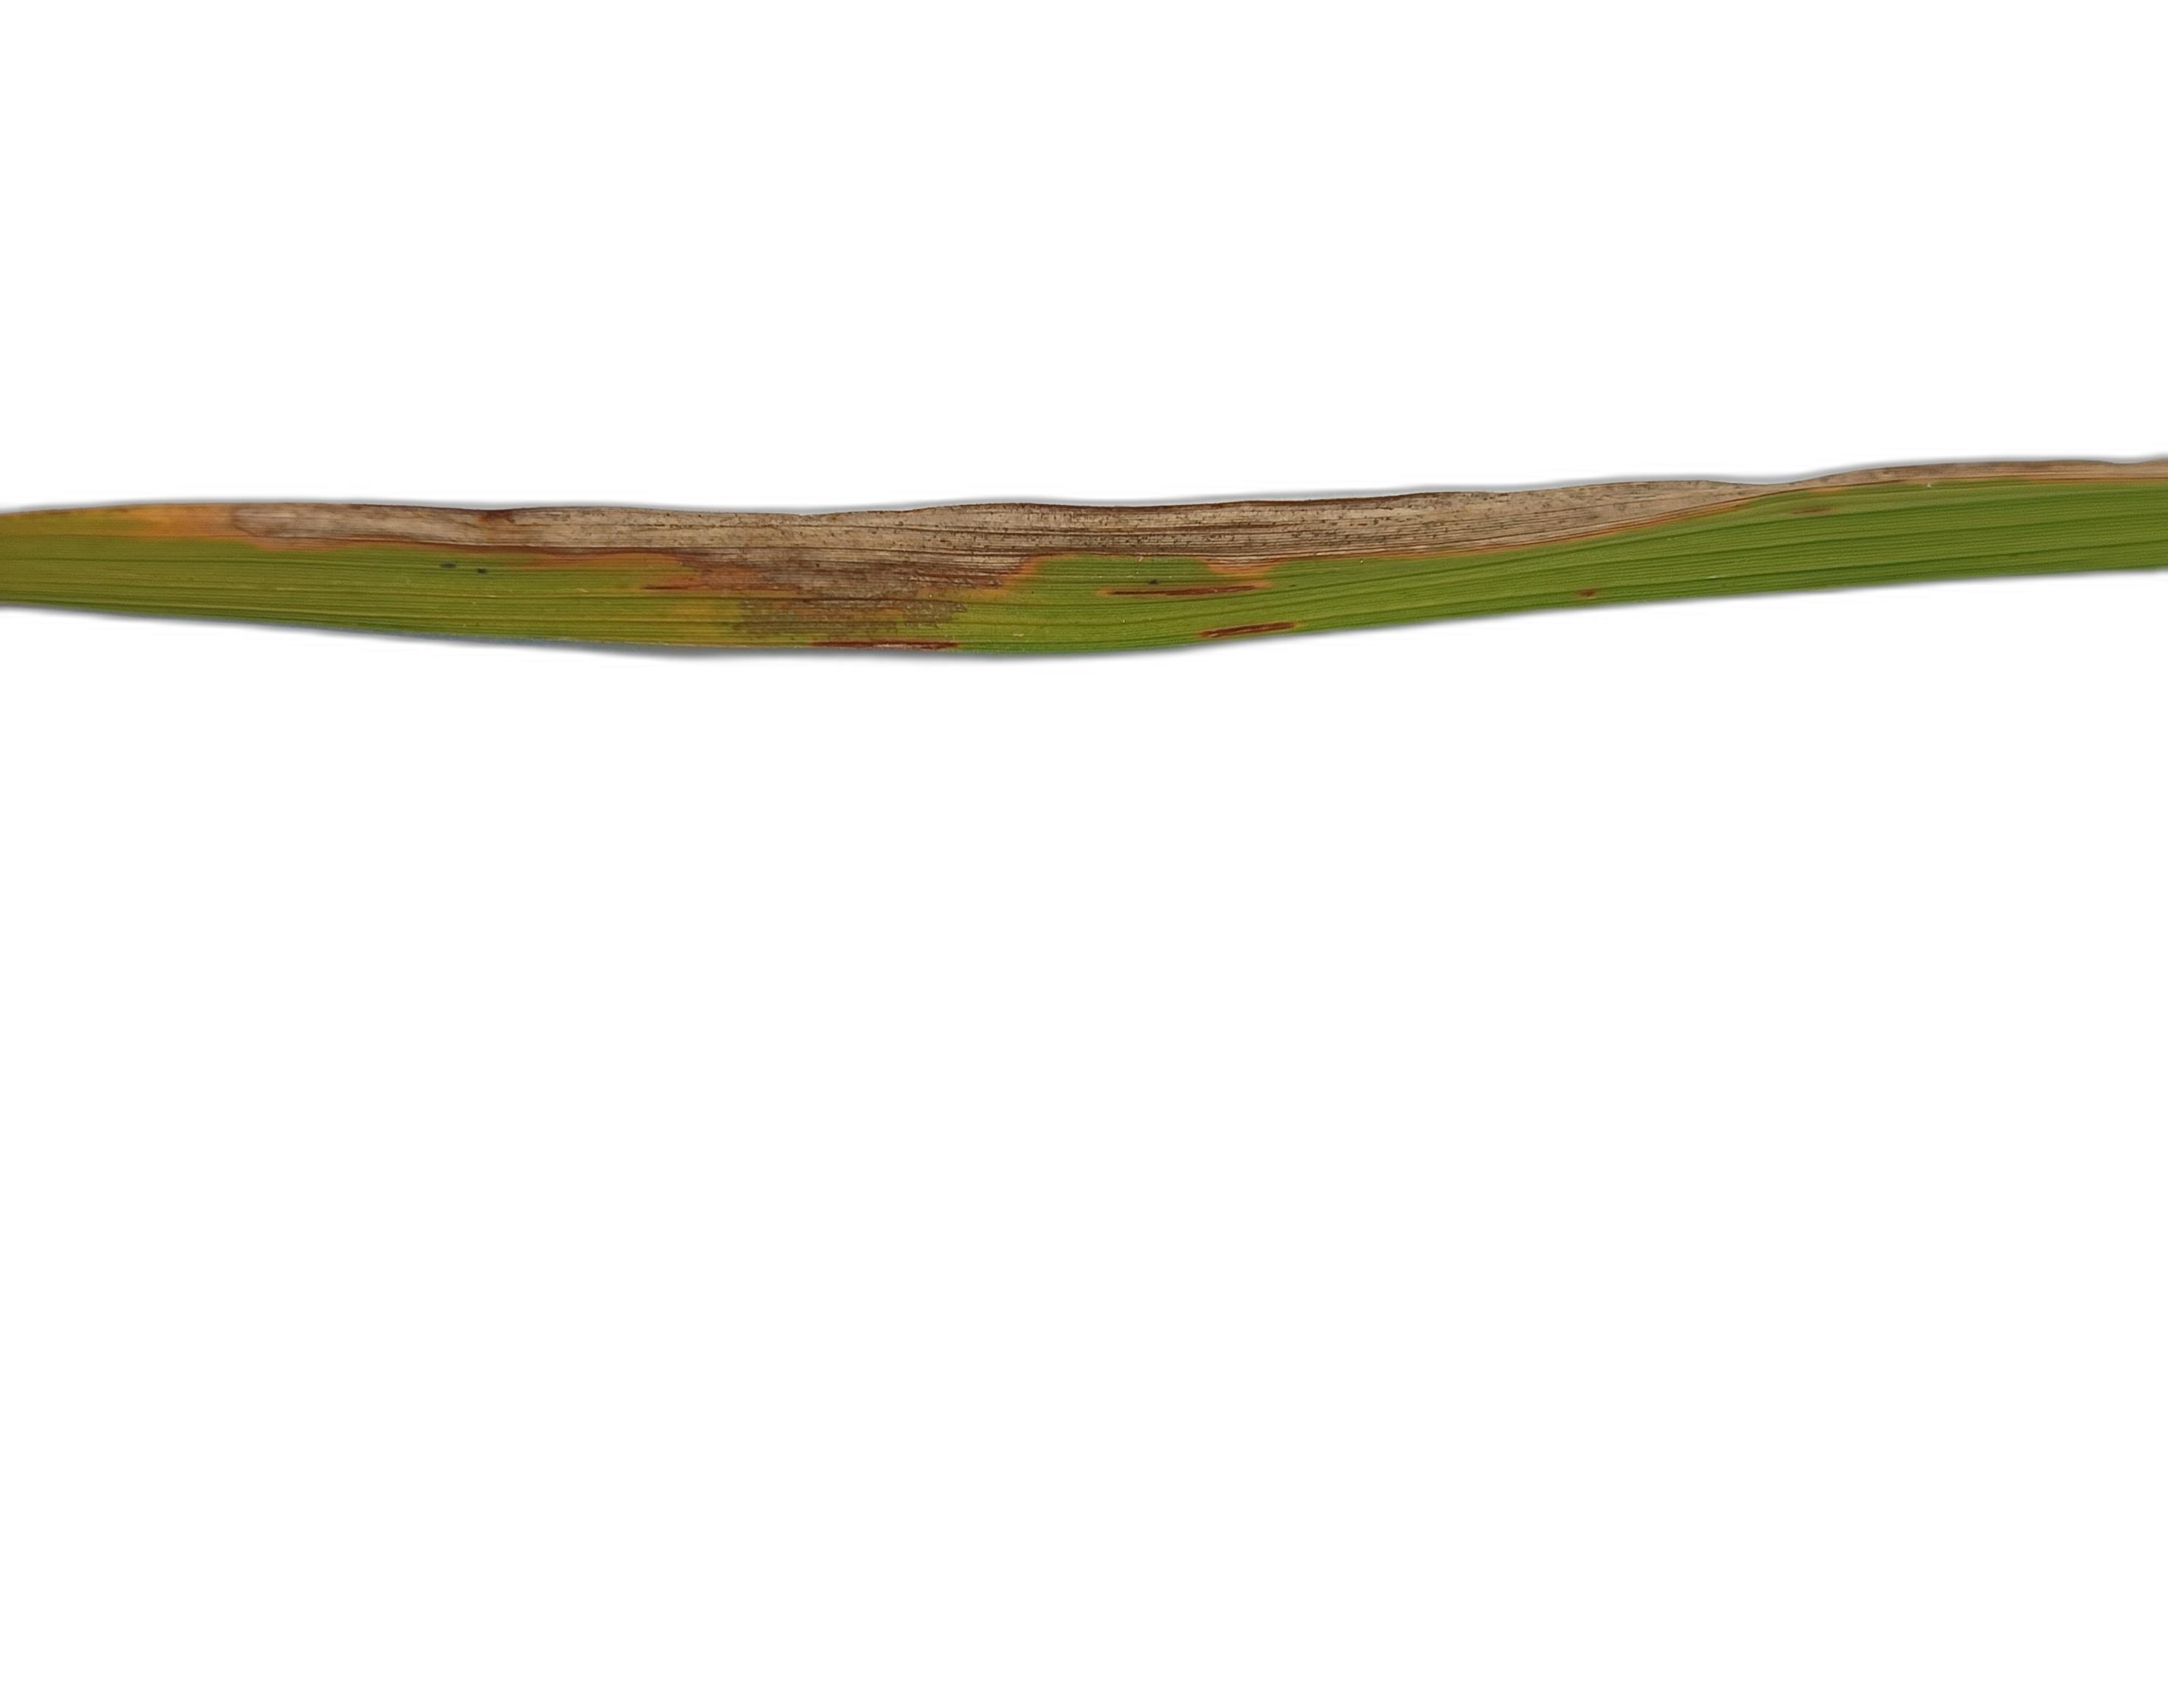
Label: Leaf Scald